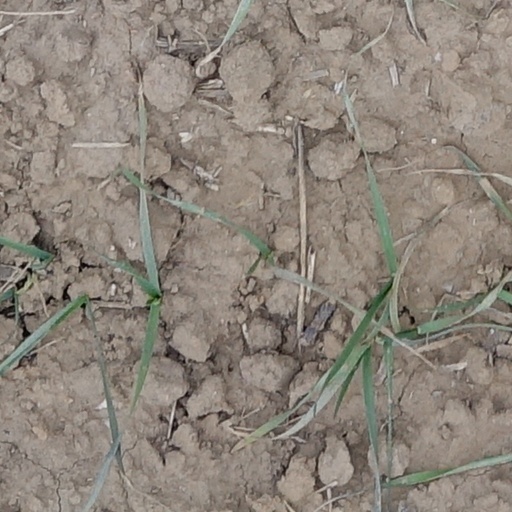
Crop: wheat